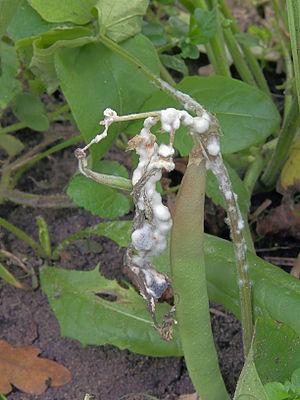
La sclérotiniose est une maladie cryptogamique due à l'attaque de champignons parasites du genre Sclerotinia.